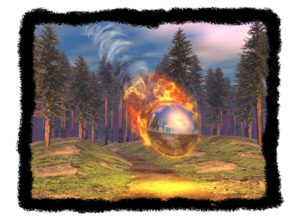
L'incident de Kecksburg se déroula le 9 décembre 1965 en Pennsylvanie. Une intense boule de feu a été aperçue par plusieurs milliers de personnes dans au moins six États américains ainsi qu'en Ontario, au Canada. Elle est décrite par les médias comme un météore, d'autres personnes parlent de crash d'ovni suivi de la récupération de son épave par l'armée américaine.